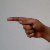
The image shows a hand gesture representing the letter 'G' in Indian Sign Language.